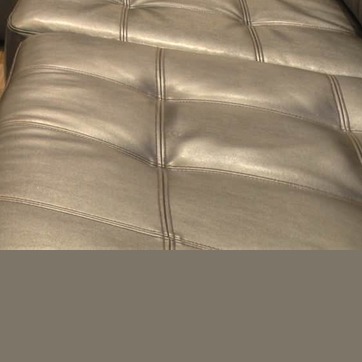
Material: leather